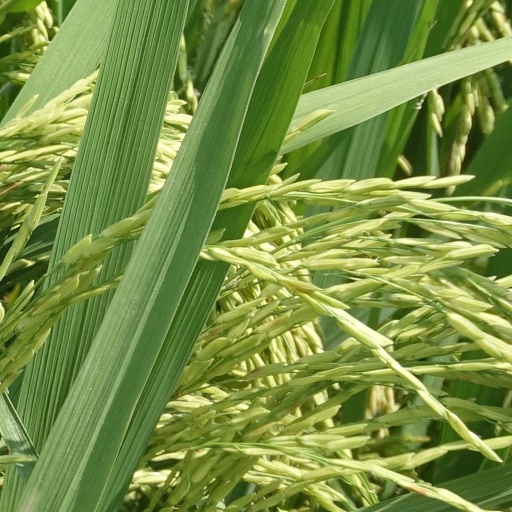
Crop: rice